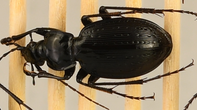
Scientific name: Carabus goryi
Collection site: Mountain Lake Biological Station NEON (MLBS), plot MLBS_002